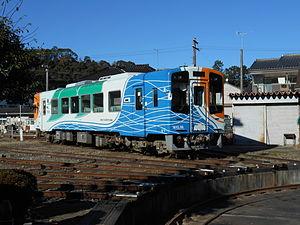
La ligne Tenryū Hamanako est l'unique ligne ferroviaire de la compagnie Tenryū Hamanako Railroad située dans la préfecture de Shizuoka au Japon. Elle relie la gare de Kakegawa à celle de Shinjohara. Elle est également appelée ligne Tenhama.